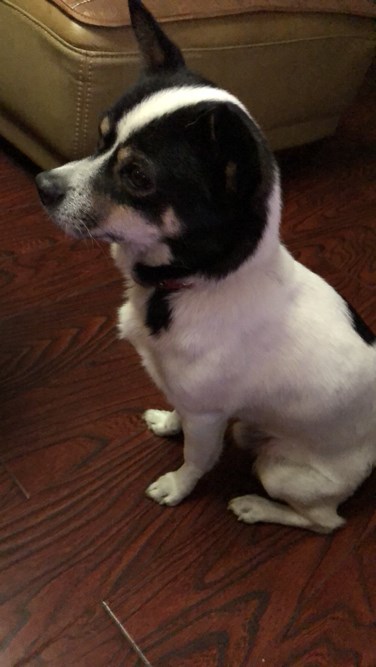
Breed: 480-n000125-Pekinese